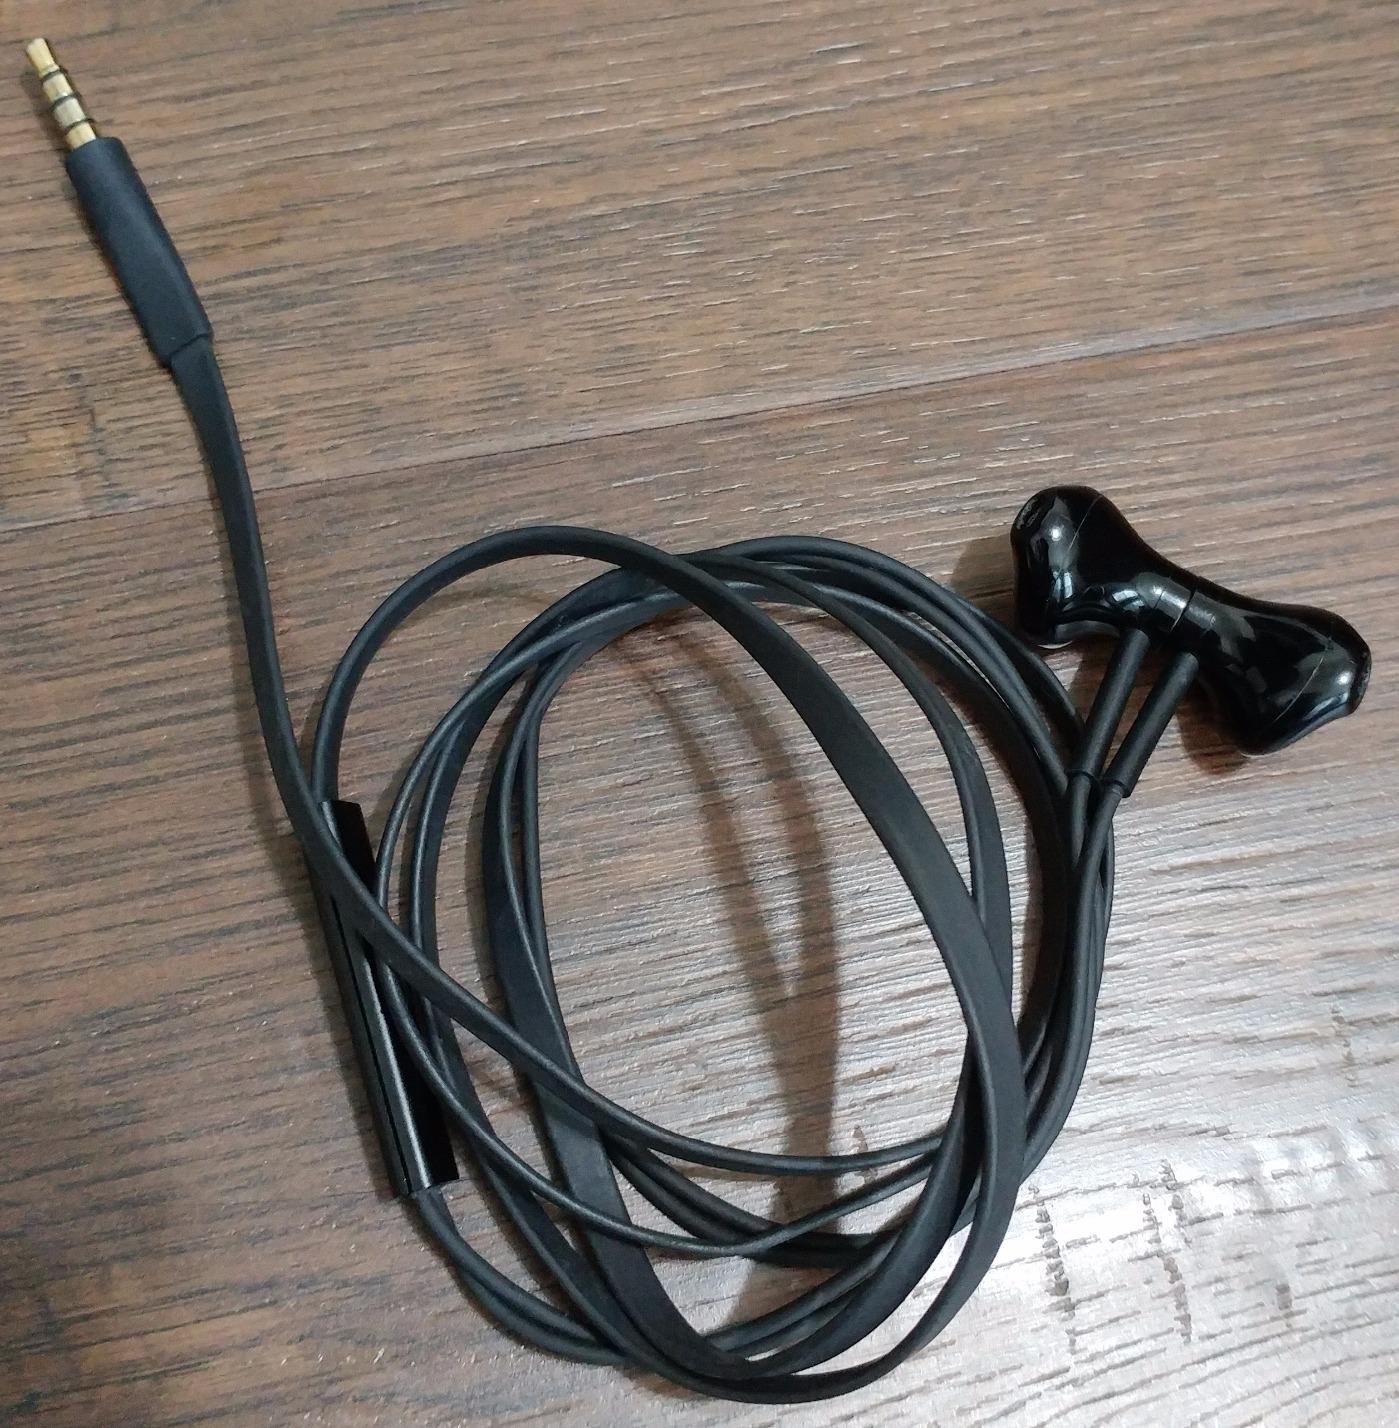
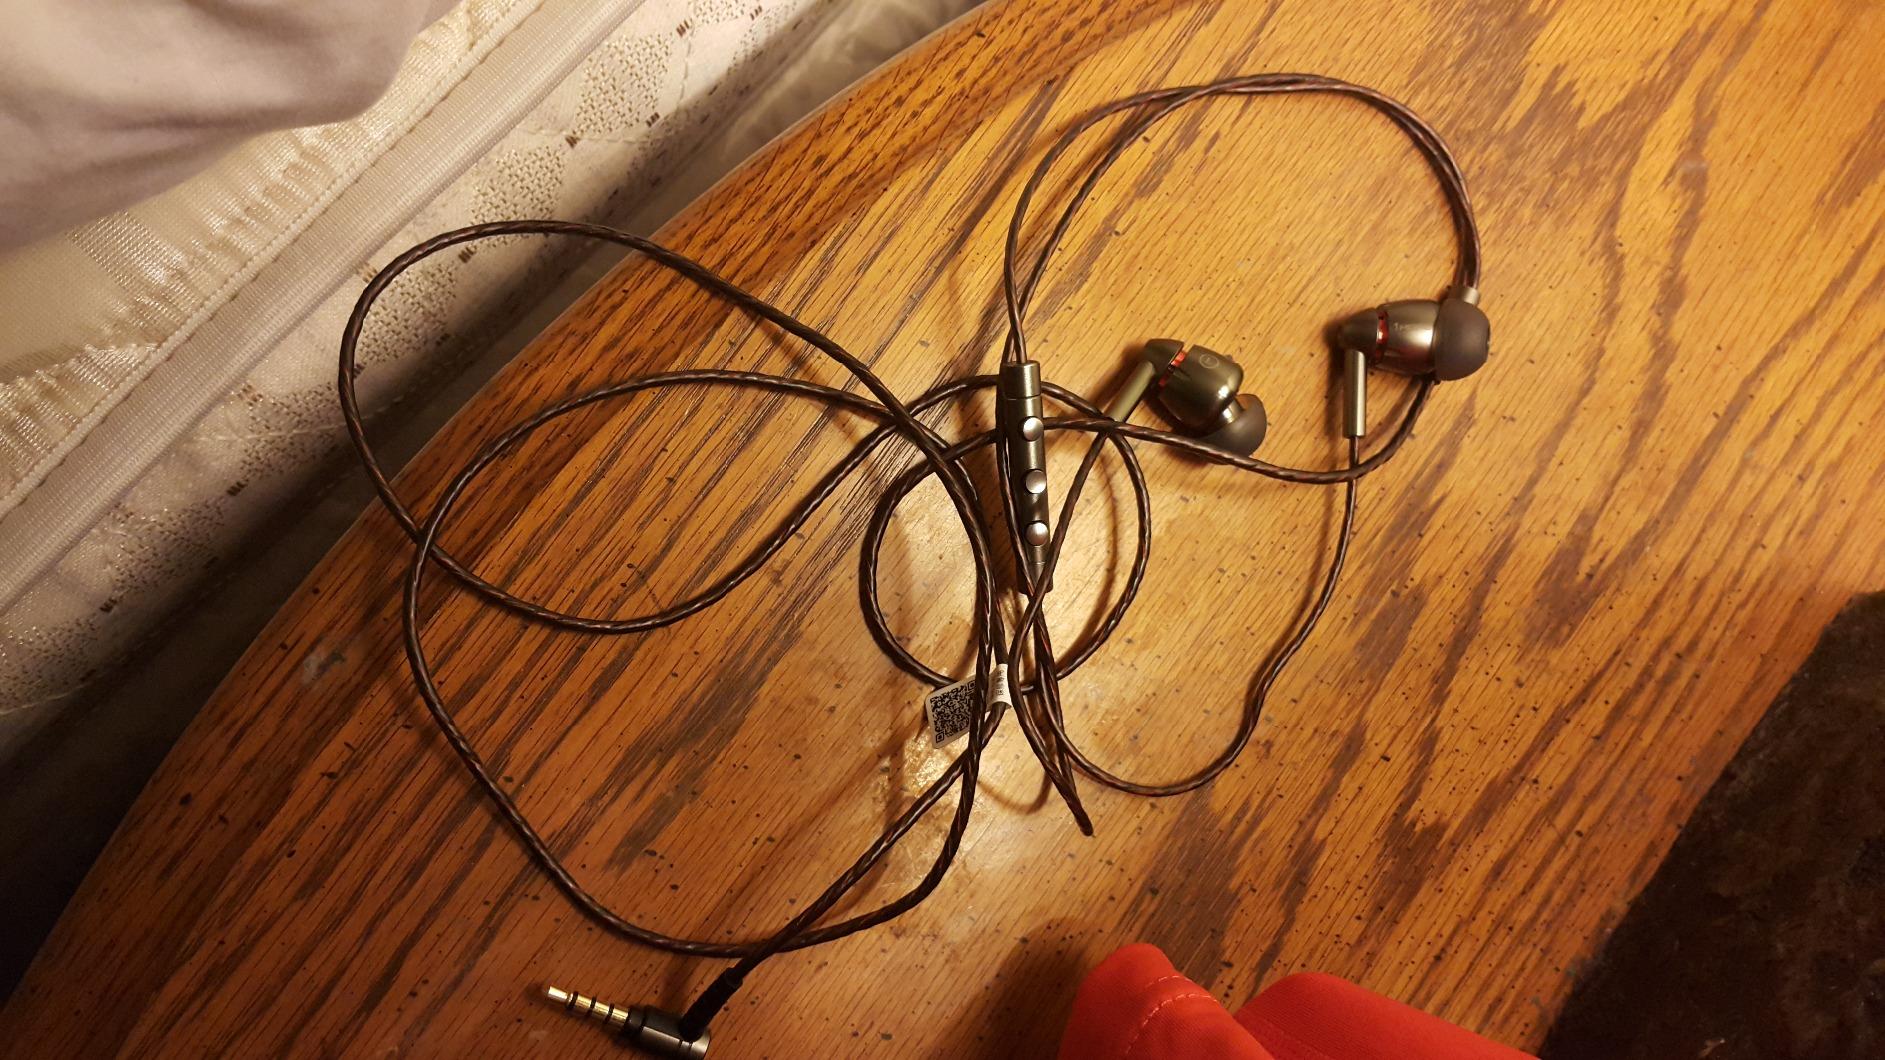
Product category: headphones
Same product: no